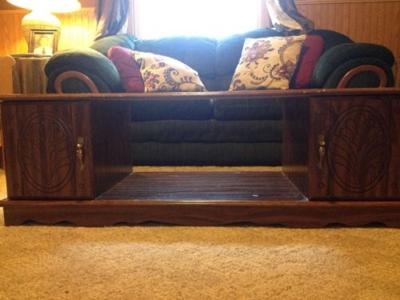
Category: table